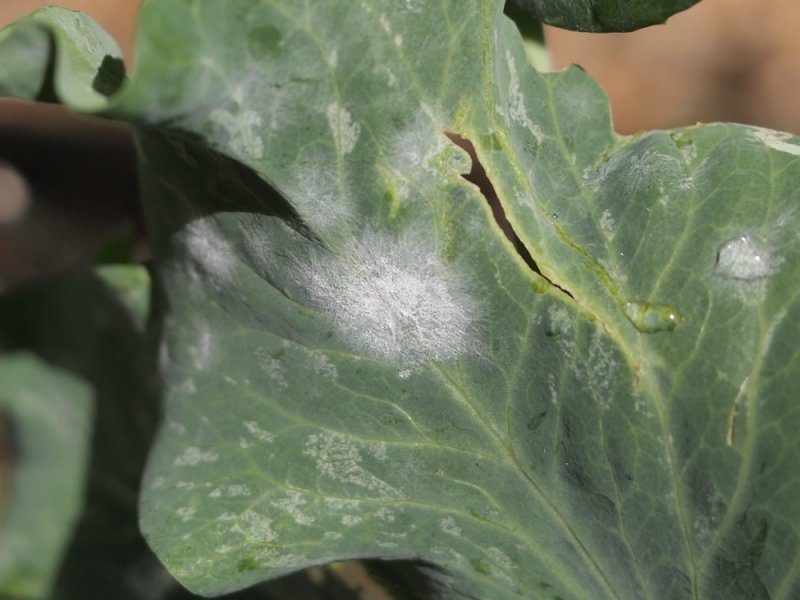
Labels: Squash Powdery mildew leaf